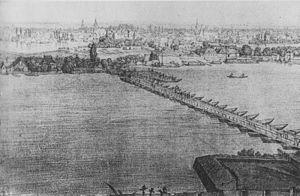
Novi Sad est une ville et une municipalité de Serbie située dans la province autonome de Voïvodine et dans le district de Bačka méridionale. Selon les données du recensement de 2011, la ville intra muros compte 231 798 habitants, la municipalité 307 760 et le territoire métropolitain de Novi Sad, appelé Ville de Novi Sad, 341 625.